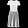
Label: Dress